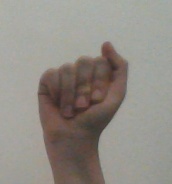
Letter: saad